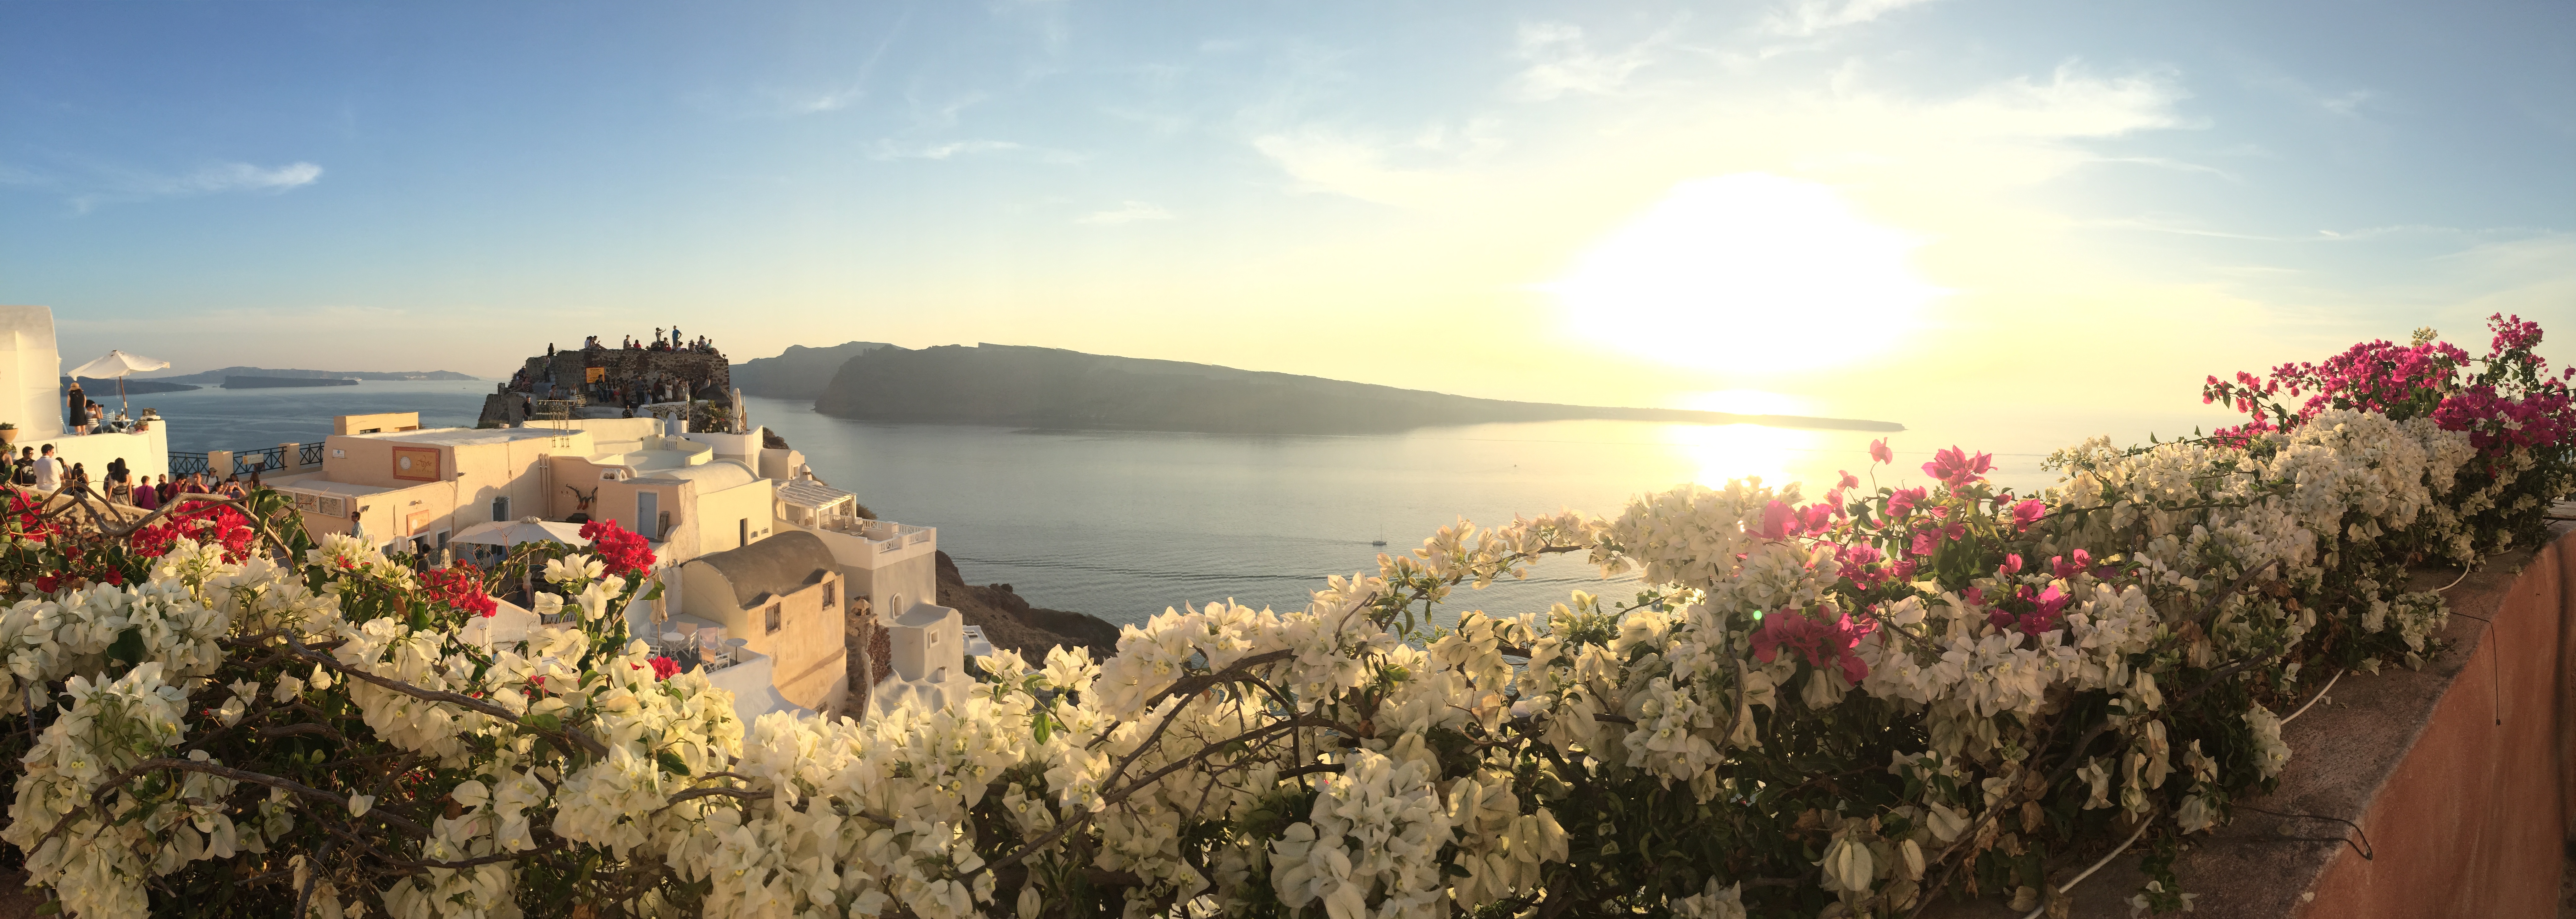
morning, flower, agriculture